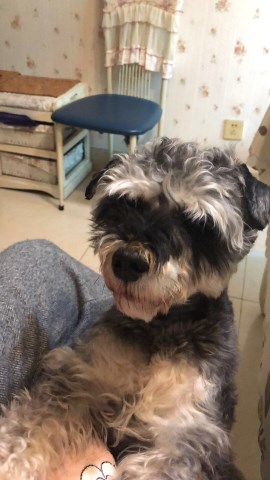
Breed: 2342-n000102-miniature_schnauzer